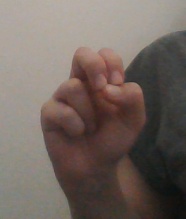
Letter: gaaf